History of the Ryukyu Islands

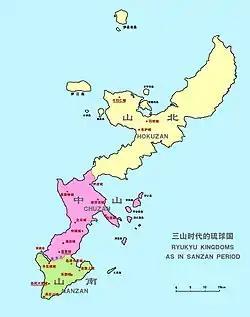
Three Kingdoms

The Three-Kingdom period, also known as the (Three Mountains), lasted from 1322 until 1429. There was a gradual consolidation of power under the Shō family. Shō Hashi (1372–1439) conquered Chūzan, the middle kingdom, in 1404 and made his father, Shō Shishō, the king. He conquered Hokuzan, the northern kingdom, in 1416 and conquered the southern kingdom, Nanzan, in 1429, thereby unifying the three kingdoms into a single Ryukyu Kingdom. Shō Hashi was then recognized as the ruler of the Ryukyu Kingdom (or Liuqiu Kingdom in Chinese) by the Ming dynasty Emperor of China, who presented him a red lacquerware plaque known as the Chūzan Tablet. Although independent, the kings of the Ryukyu Kingdom paid tribute to the rulers of China.